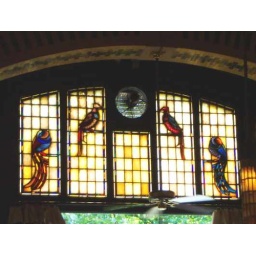
Stained glass in the dining room, The American Hotel, Amsterdam, sept 05